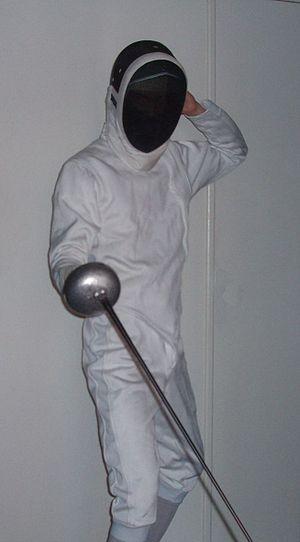
Position d'Octave en Escrime
En escrime, l'octave est une position de l'arme en supination : la pointe est plus basse que la main et se situe en ligne basse dehors. Elle a été définie en 1755 dans l'Encyclopédie de Diderot et d'Alembert.